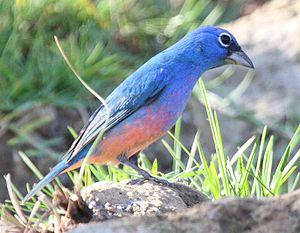
Passerin à ventre rose
Le Passerin à ventre rose est une espèce d'oiseau de la famille des Cardinalidae.